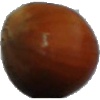
Label: nut_forest